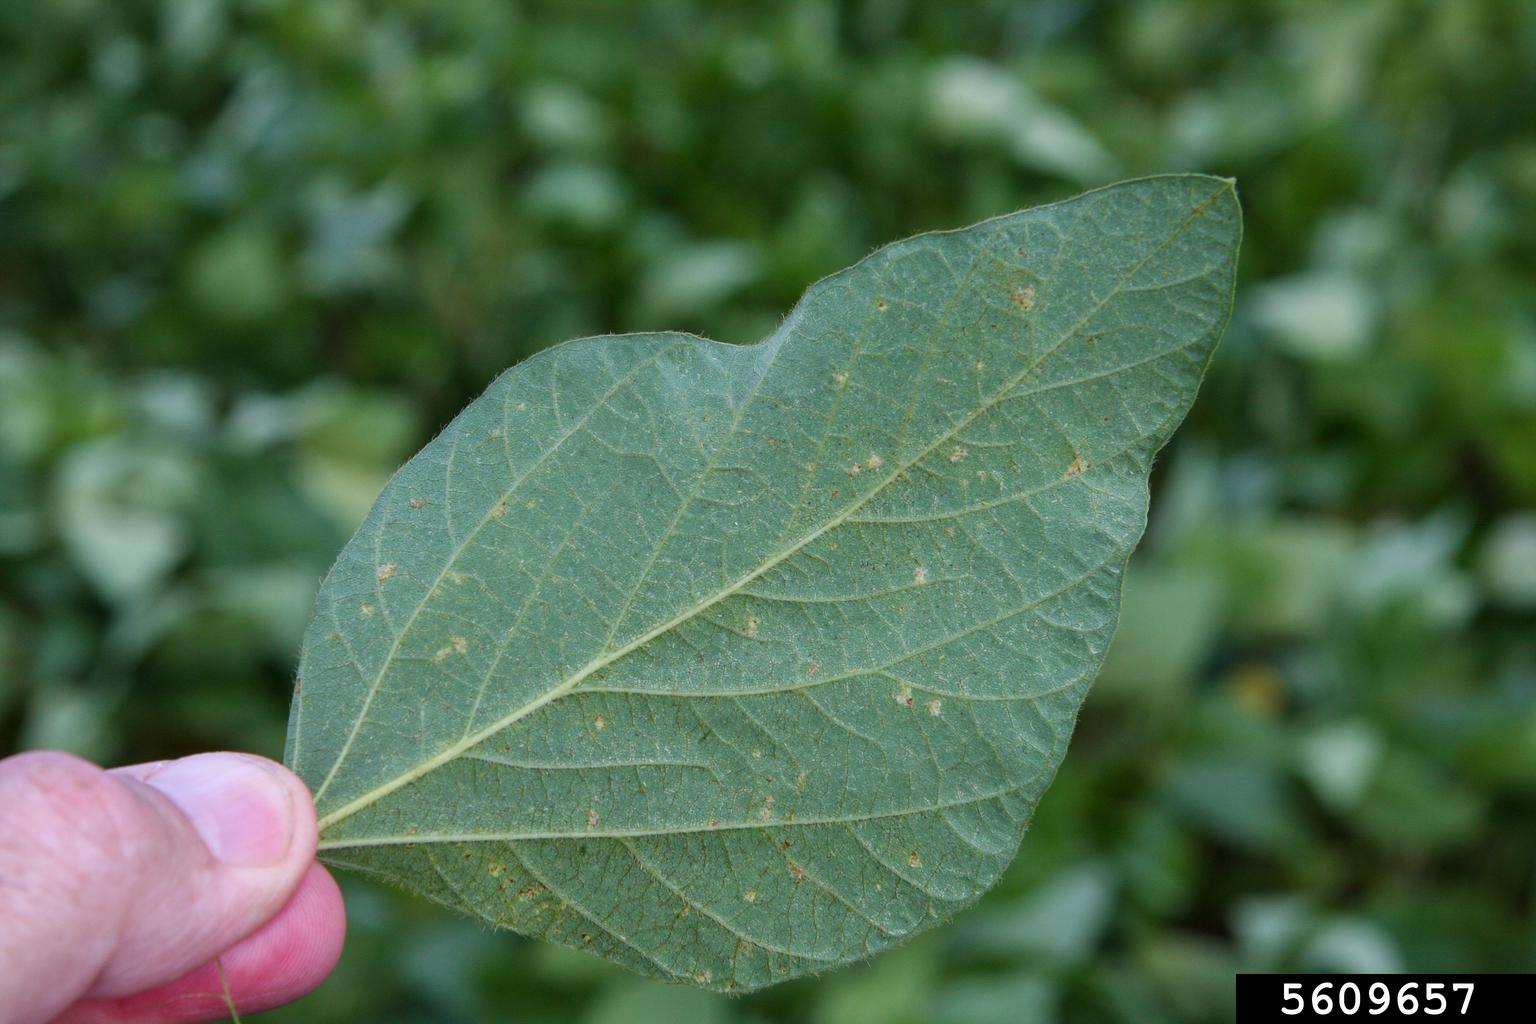
Plant: Soybean
Disease: soybean downy mildew